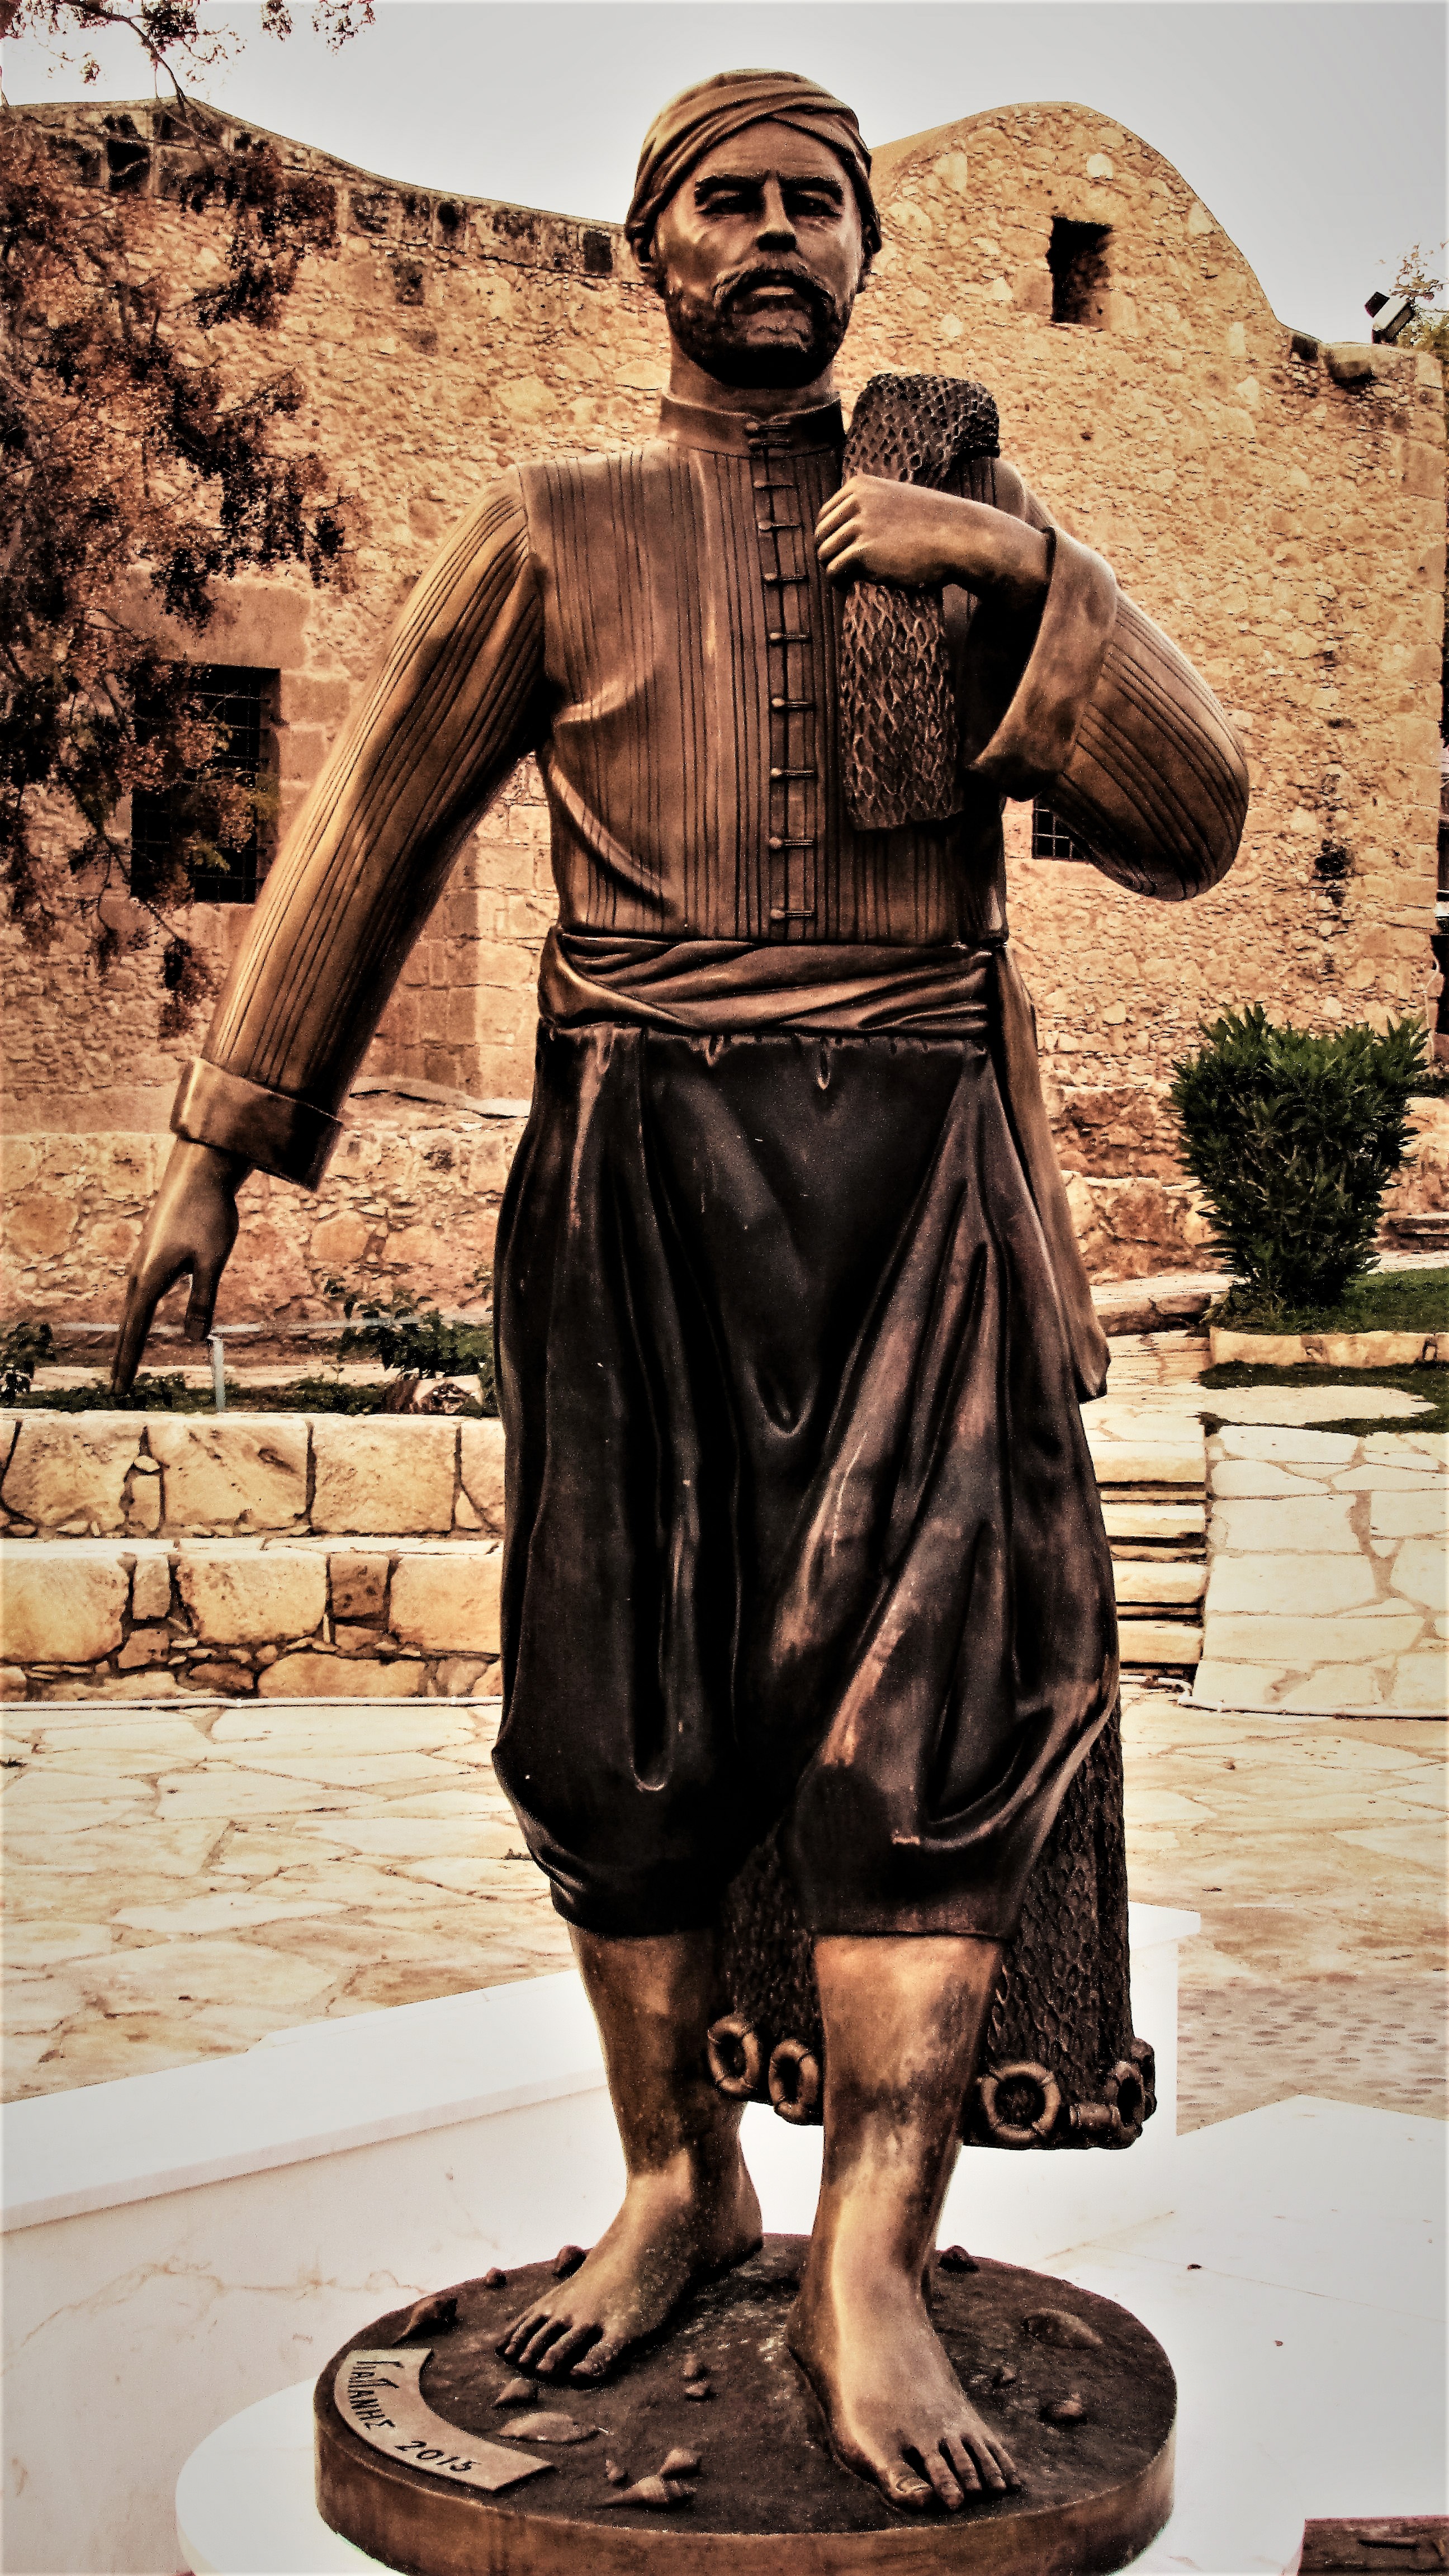
man, monument, statue, fisherman, square, sculpture, art, temple, net, history, image, carving, tradition, costume, traditional, cyprus, mythology, ayia napa, ancient history, human positions, cypriot